Arrest and assassination of Ngô Đình Diệm

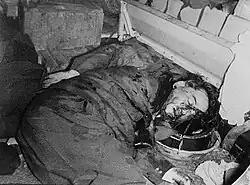
Diệm's corpse in the back of the APC

After the arrest, Nhung and Nghĩa sat with the brothers in the APC, and the convoy departed for Tân Sơn Nhất. Before the convoy had departed for the church, Minh was reported to have gestured to Nhung with two fingers. This was taken to be an order to kill both brothers. The convoy stopped at a railroad crossing on the return trip, where by all accounts the brothers were assassinated. An investigation by Đôn determined that Nghĩa had shot the brothers at point-blank range with a semi-automatic firearm and that Nhung sprayed them with bullets before repeatedly stabbing the bodies with a knife.